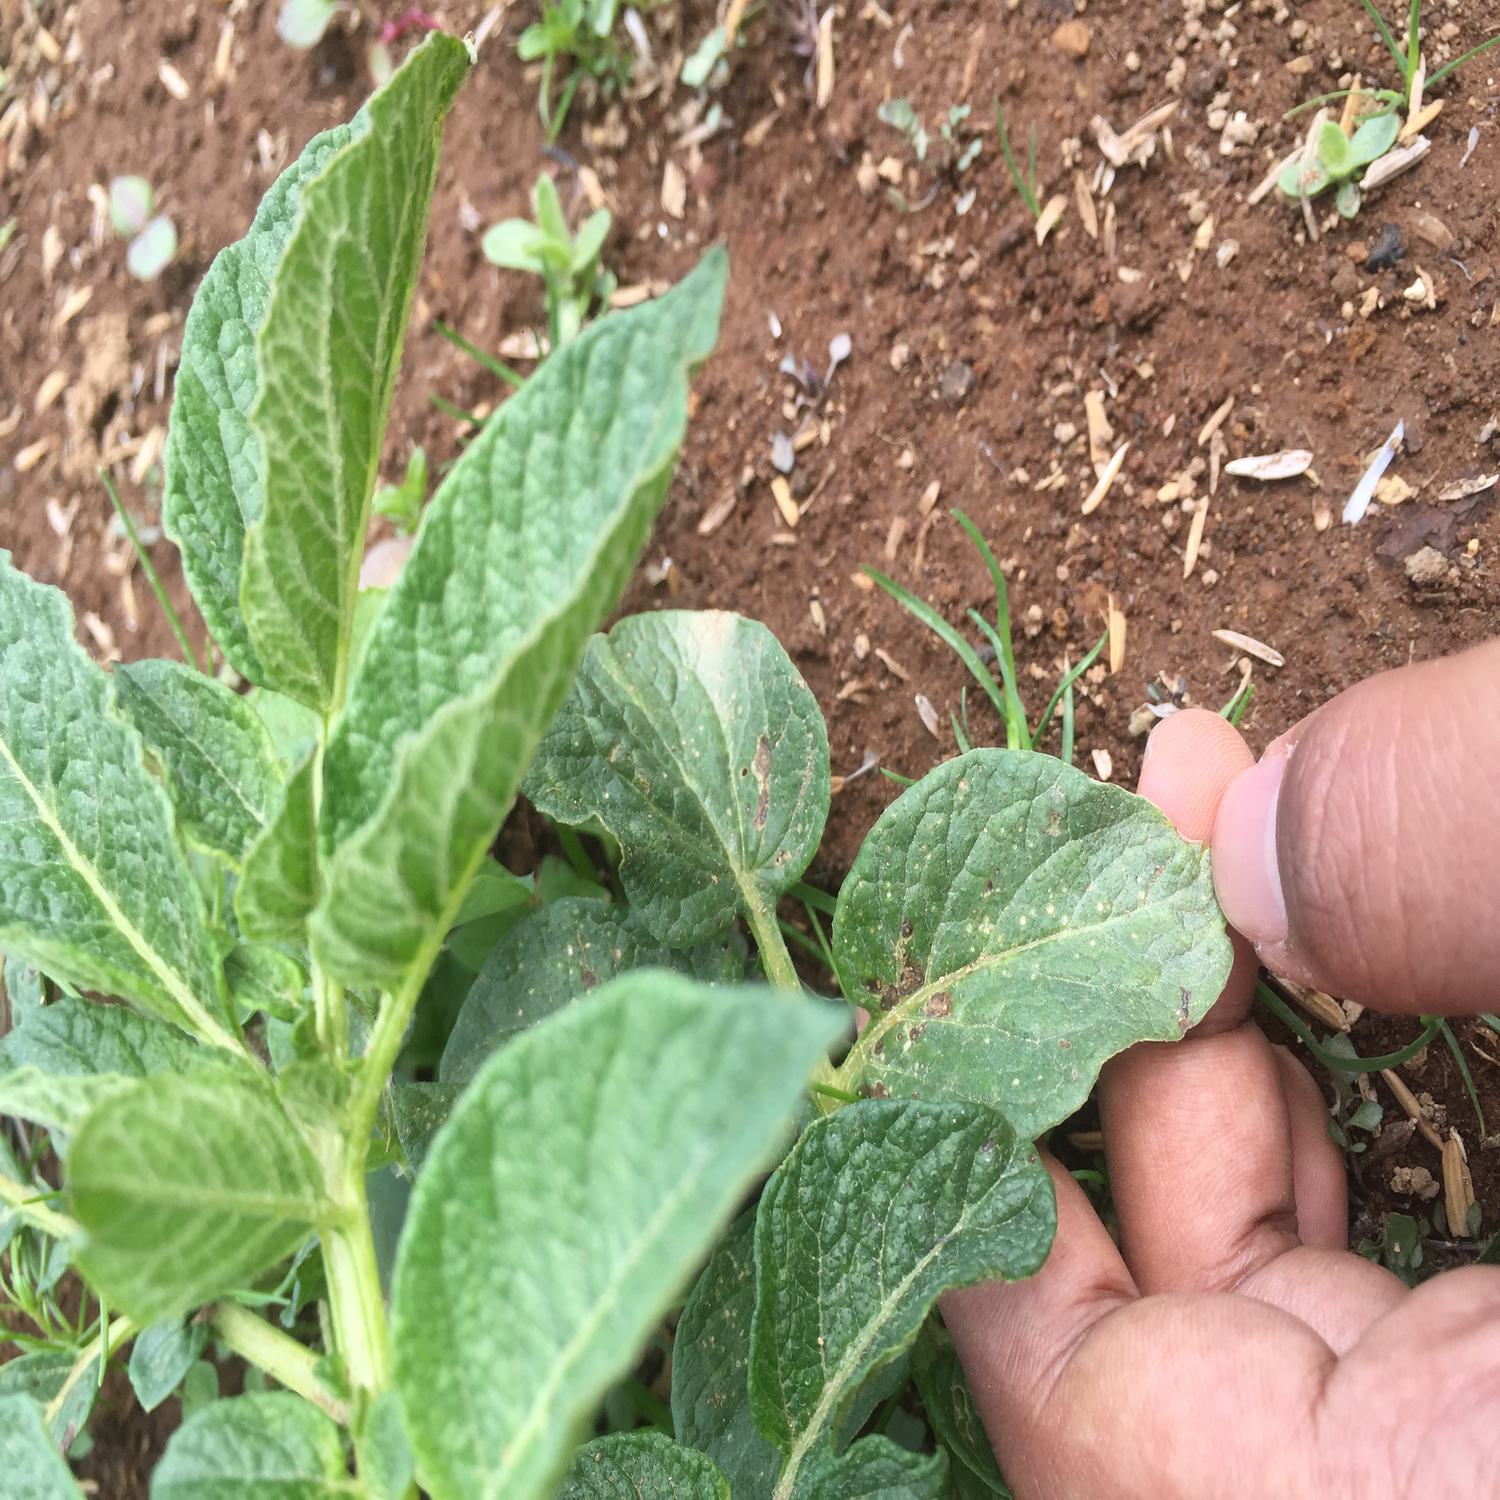
Label: Fungi